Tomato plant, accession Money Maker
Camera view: tilt-top (135 deg); turntable rotation: 120 degrees
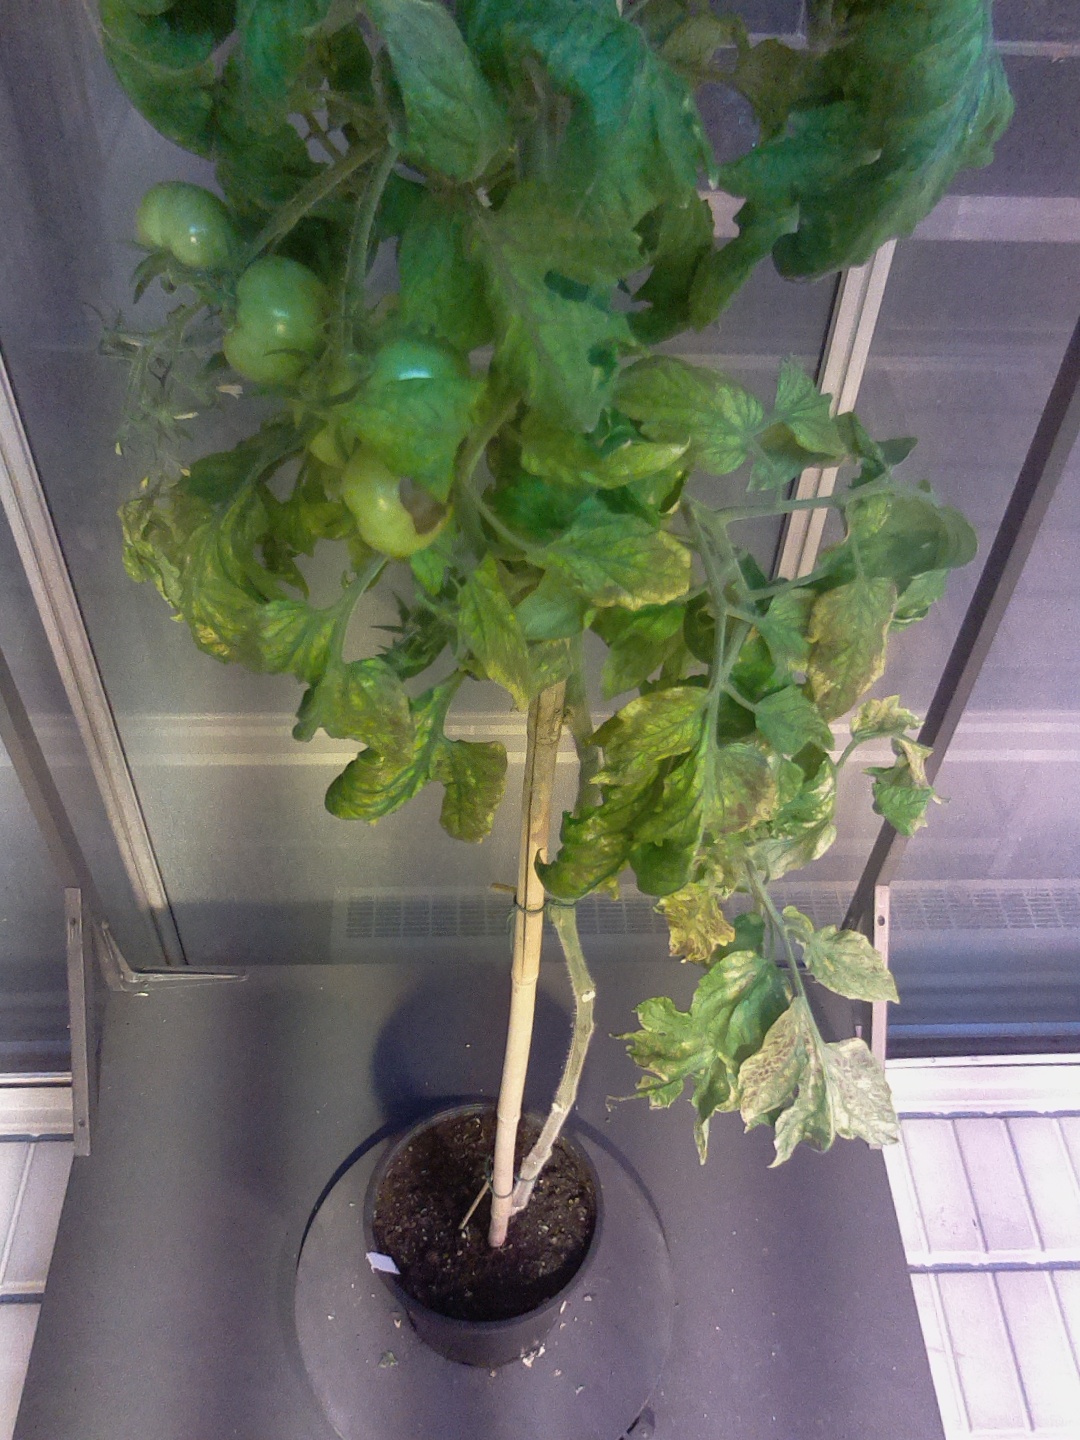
BBCH growth stage 78: 80% -90% of final fruit size